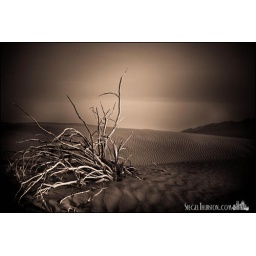
IR dead tree in the sand at the dunes